Noosa National Park

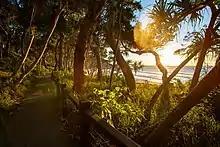
Walking track in Noosa National park Australia

An oceanway runs from the Noosa River mouth along Hastings Street town centre and then out around the Noosa National Park headlands and beaches to Sunshine Beach.